Anna Laestadius Larsson

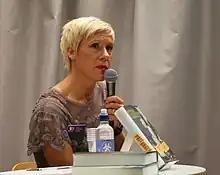
Anna Laestadius Larsson (2014)

Anna Gerd Laestadius Larsson (born 6 April 1966) is a Swedish journalist and historical novelist. She made her debut in 2013 with "Barnbruden" (The child bride), the first part of a trilogy about 18th-century Swedish women. In 2017, she published the successful novel "Hilma: En roman om gåtan Hilma af Klint" (Hilma: A novel about the enigma that was Hilma af Klint). Laestadius Larsson has also been editor of the Swedish magazine "Amelia" as well as a columnist for "Svenska Dagbladet".